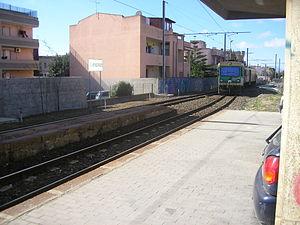
Les autorails ARST ADe sont des autorails à moteur diesel-électrique conçus à partir des autorails Fiat ALn 663 et Fiat M4 et construits par Breda C.F. et Ferrosud pour le transport local des voyageurs sur le réseau secondaire à écartement réduit de la Sardaigne en 1995. L'opérateur du réseau de l'île de la Sardaigne est, depuis 2008, la compagnie publique ARST-Société régionale de transport sarde.